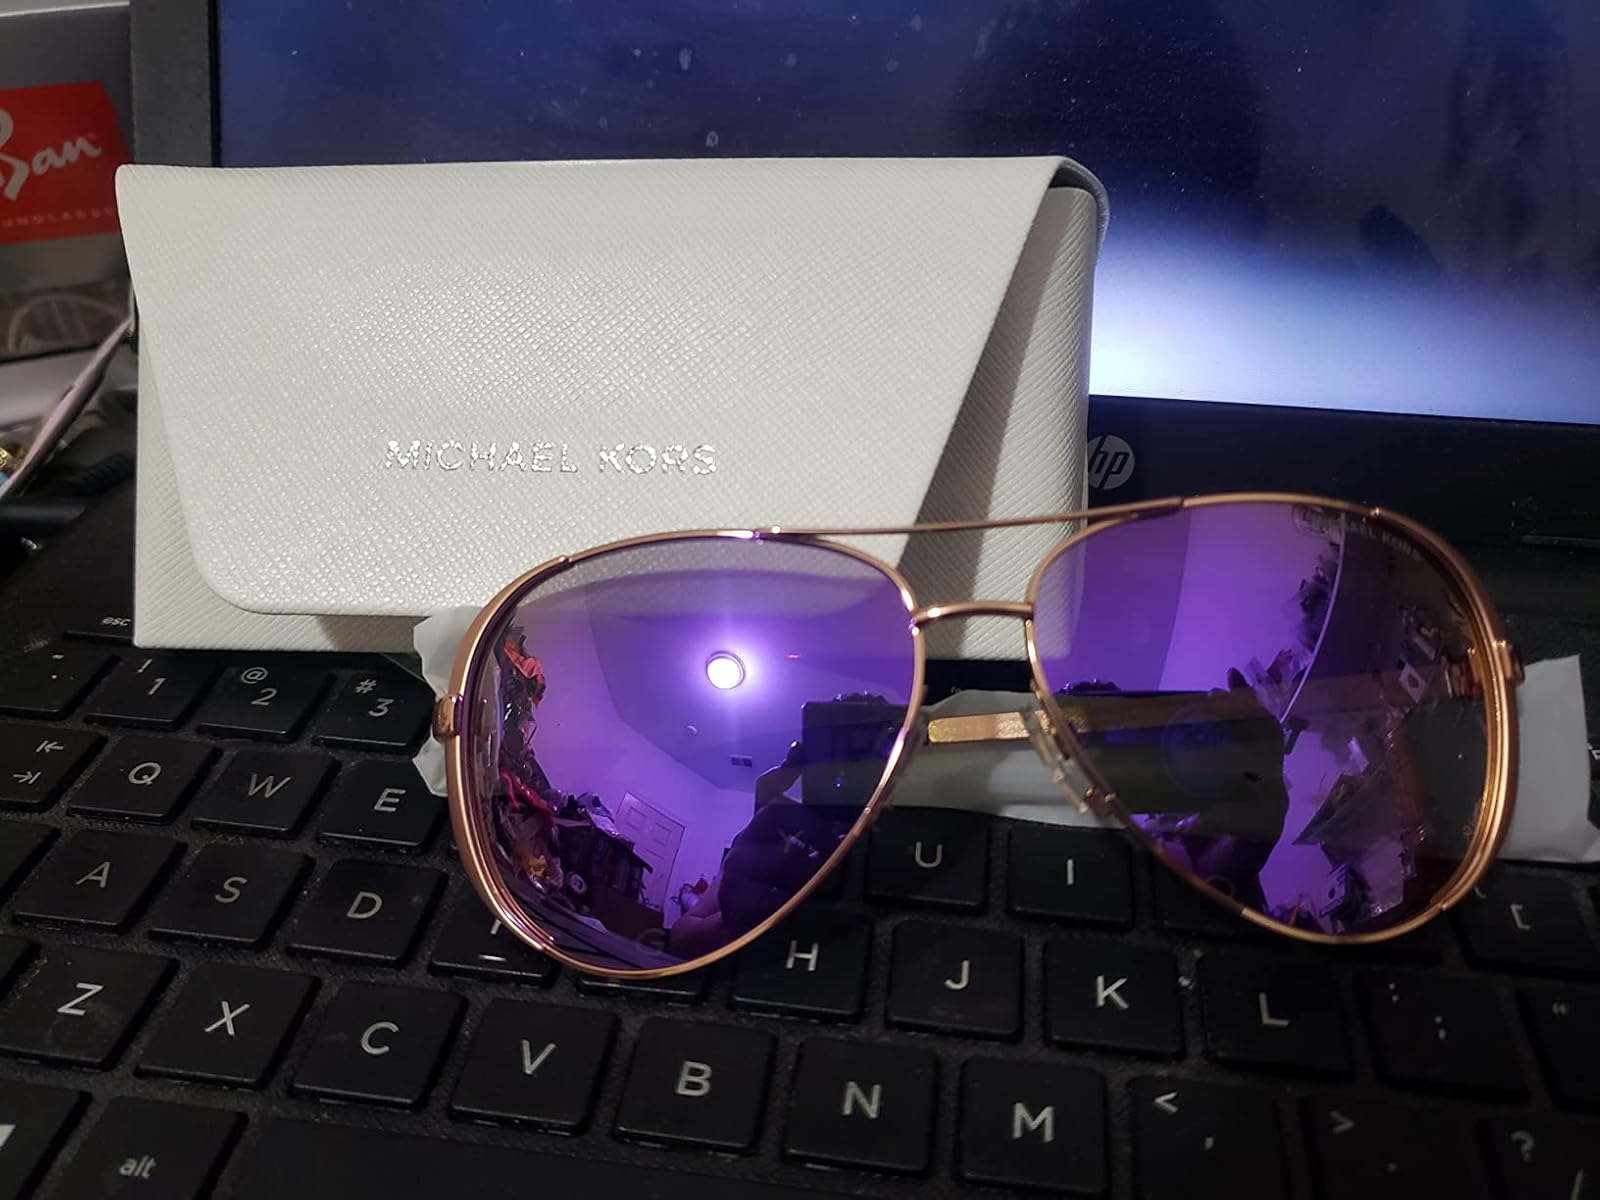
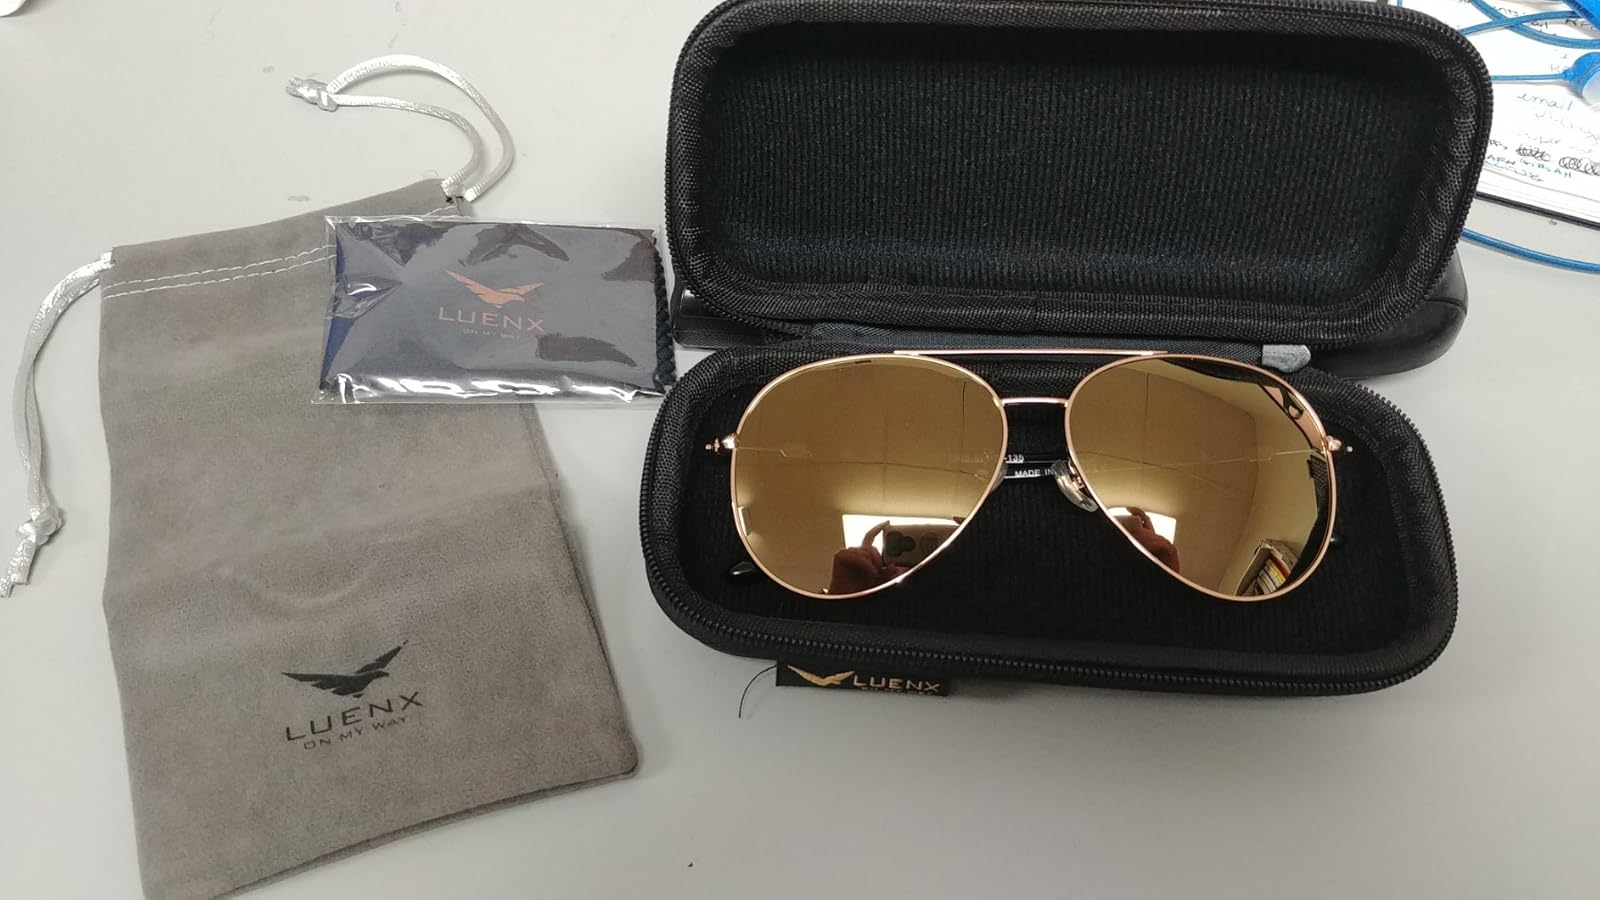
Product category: accessories_sunglasses
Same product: no